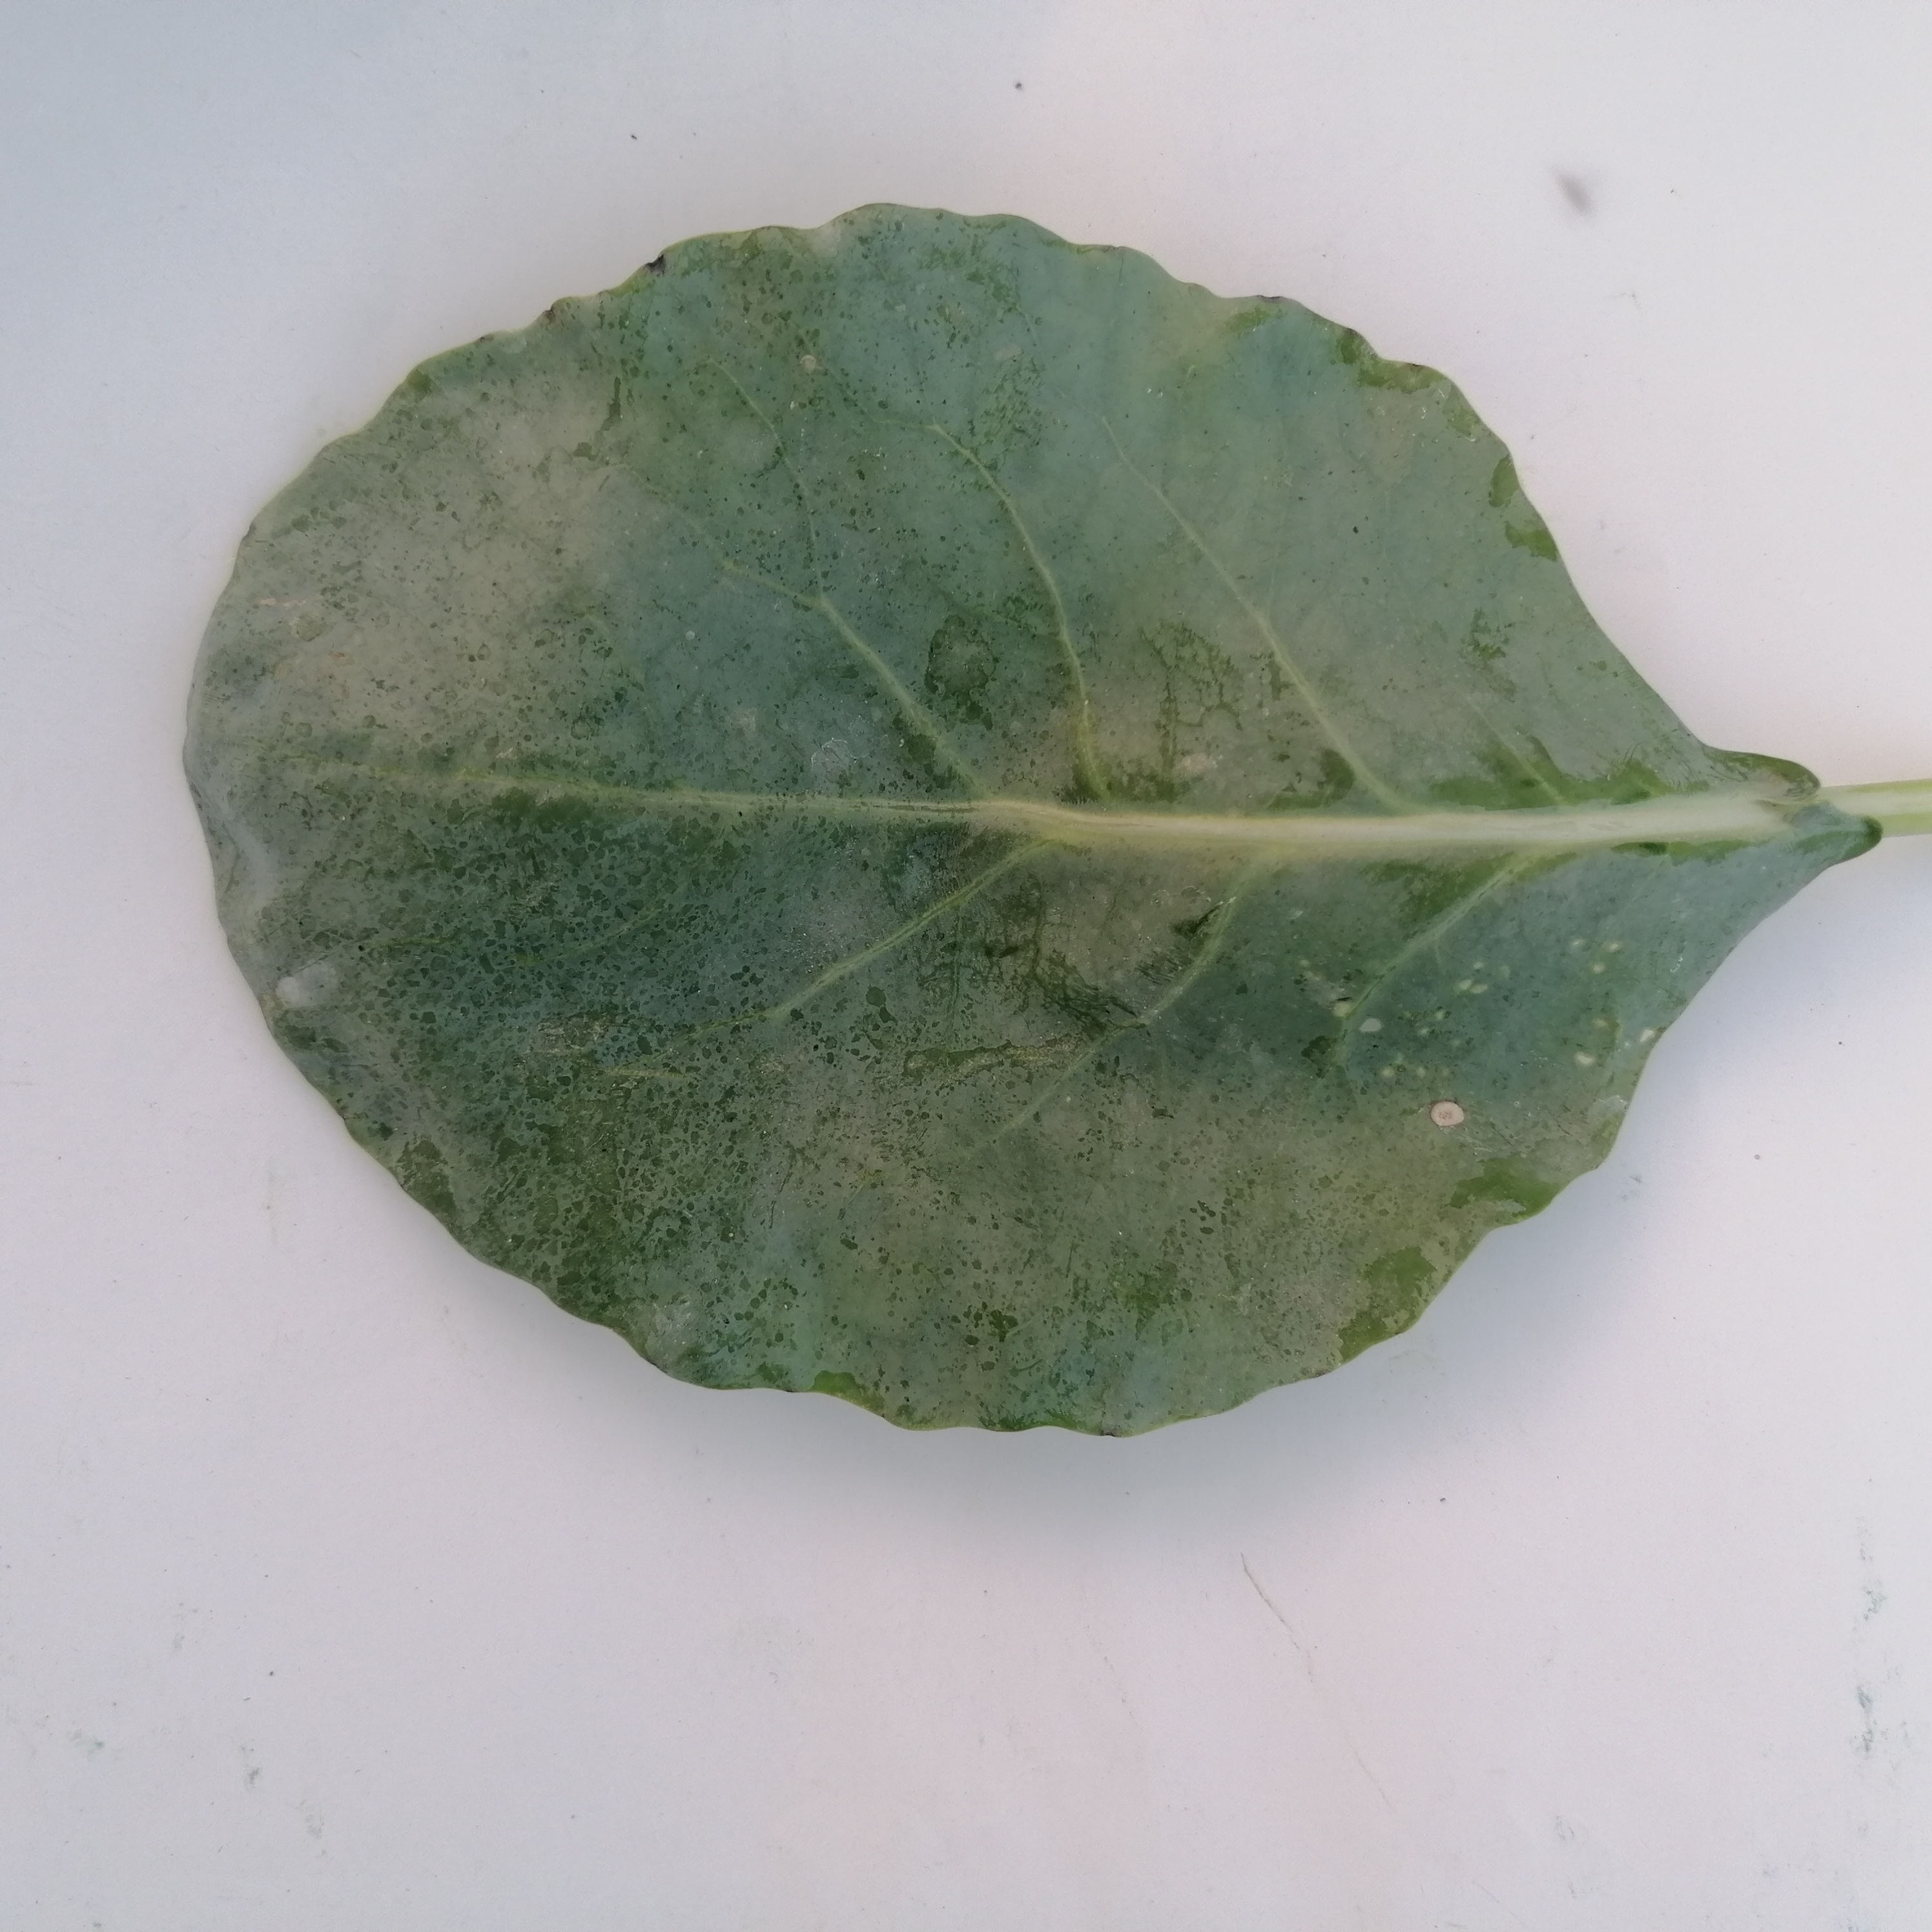
Label: Healthy